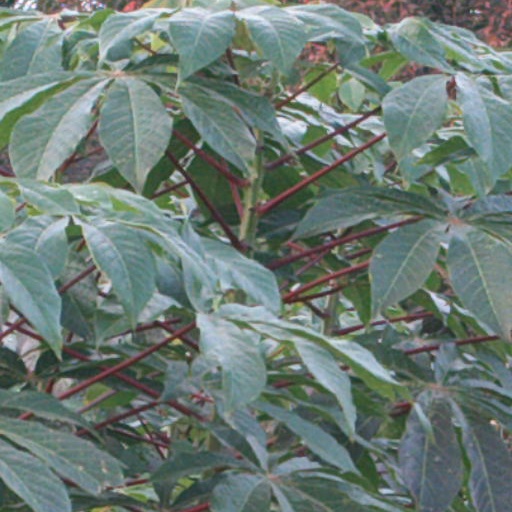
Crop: cassava